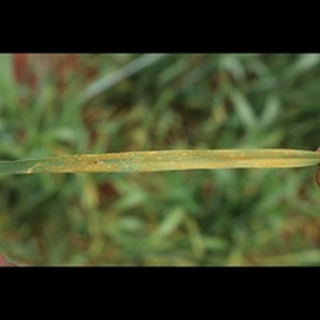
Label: wheat_black_rust